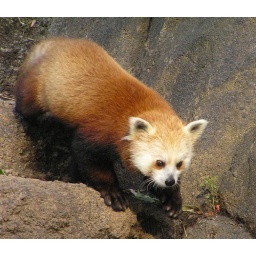
10 month old red panda female Shama at Smithsonian's National Zoo in Washington, DC